Unibol Pernambuco Futebol Clube

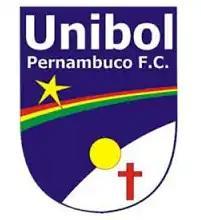

Unibol Pernambuco Futebol Clube, commonly known as Unibol, is a Brazilian football club based in Paulista, Pernambuco state.